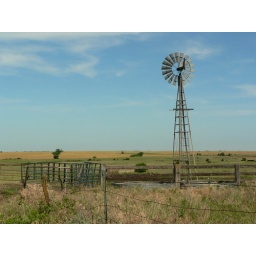
working windmill located in cow pasture